On the Road (Johnson book)

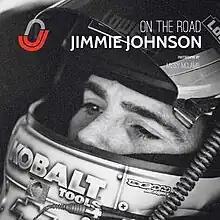

On the Road is a self-published coffee table book written by the NASCAR driver Jimmie Johnson and his wife Chandra, with photographs taken by Missy McLamb. It was released in September 2012.